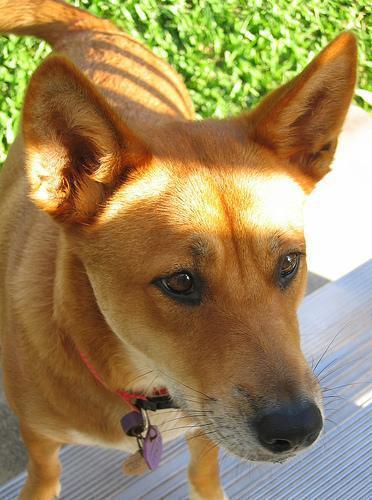
dingo